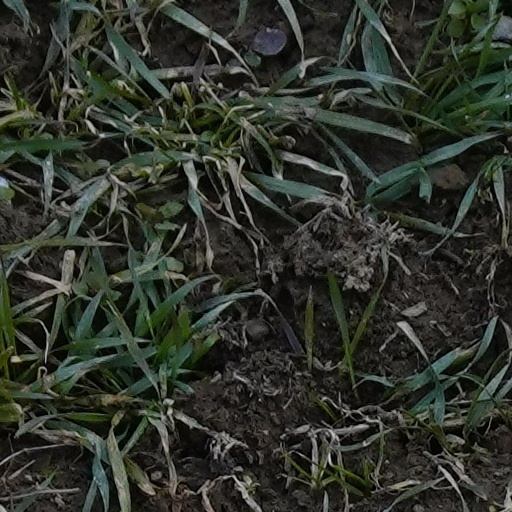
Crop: wheat